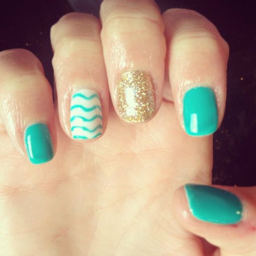
invention and style are very trendy these days and the latest trend of nail art .